HMS Biter (D97)

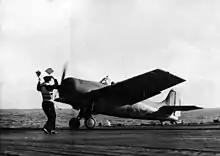
Grumman Martlet landing on board

"Biter" and her destroyers left Argentia on 5 May to join the home bound convoy HX 237, which was escorted by 2nd Canadian Escort Group. At first Abel Smith refused to place his support group in the convoy but was subsequently ordered to do so by the Admiralty. Fog prevented any flying until 07:30 on 7 May, when two Swordfish took off and located the convoy and provided an anti-submarine patrol. The carrier and escorts arrived an hour later. Two Martlets which until now had been idle took part in a patrol but lost the convoy and had to ditch beside a straggling merchant ship which rescued the crews. Ordered to close with the convoy by the Commander-in Chief (C-in-C) Western Approaches bad weather prevented any flying until after 16:00 on 10 May. The Swordfish responded to a sighting of a U-boat on the surface dropping two depth charges but was hit by anti-aircraft fire from the submarine. A second Swordfish had taken off to assist but could not find the U-boat or the convoy in the bad weather and was forced to ditch beside a straggling merchant ship. On 11 May, a Swordfish engaged another U-boat on the surface which initially fought back with her guns but was eventually forced to dive. The next morning, the patrolling Swordfish reported a U-boat sighting and was never heard from again. It was because of these last engagements that aircraft were ordered to fly in pairs, they were forbidden to fight it out with surfaced submarines and only to attack if it was diving. That afternoon a Swordfish sighted and attacked a U-boat diving only from the convoy. The same U-boat, , was located and sunk by two of the escorts, , a , and , a . On 13 May, the convoy had come within range of RAF Coastal Command Consolidated Liberators and Short Sunderlands. Two Swordfish took off at dawn and discovered two surfaced U-boats, which were attacked by a patrolling Sunderland of No.423 Squadron RCAF from RAF Castle Archdale. Another U-boat was located by a Swordfish at 09:00 and attacked as she was diving with no visible effect. Two U-boats were engaged by aircraft and escorts and sunk; these were "U-456", sunk by HMS "Opportune" and a Liberator of No. 86 Squadron from RAF Aldergrove, and HMS "Lagan", and "U-753", sunk by the and HMS "Lagan".